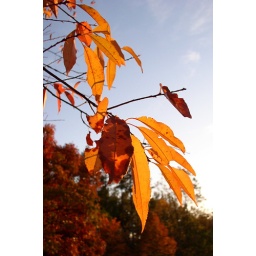
A tree branch with bright orange autumn leaves, backlit by the sun, with blue sky and the treeline behind.